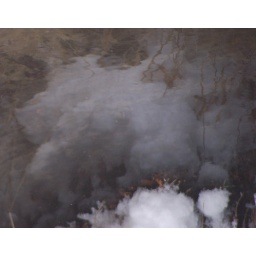
snow clouds in water